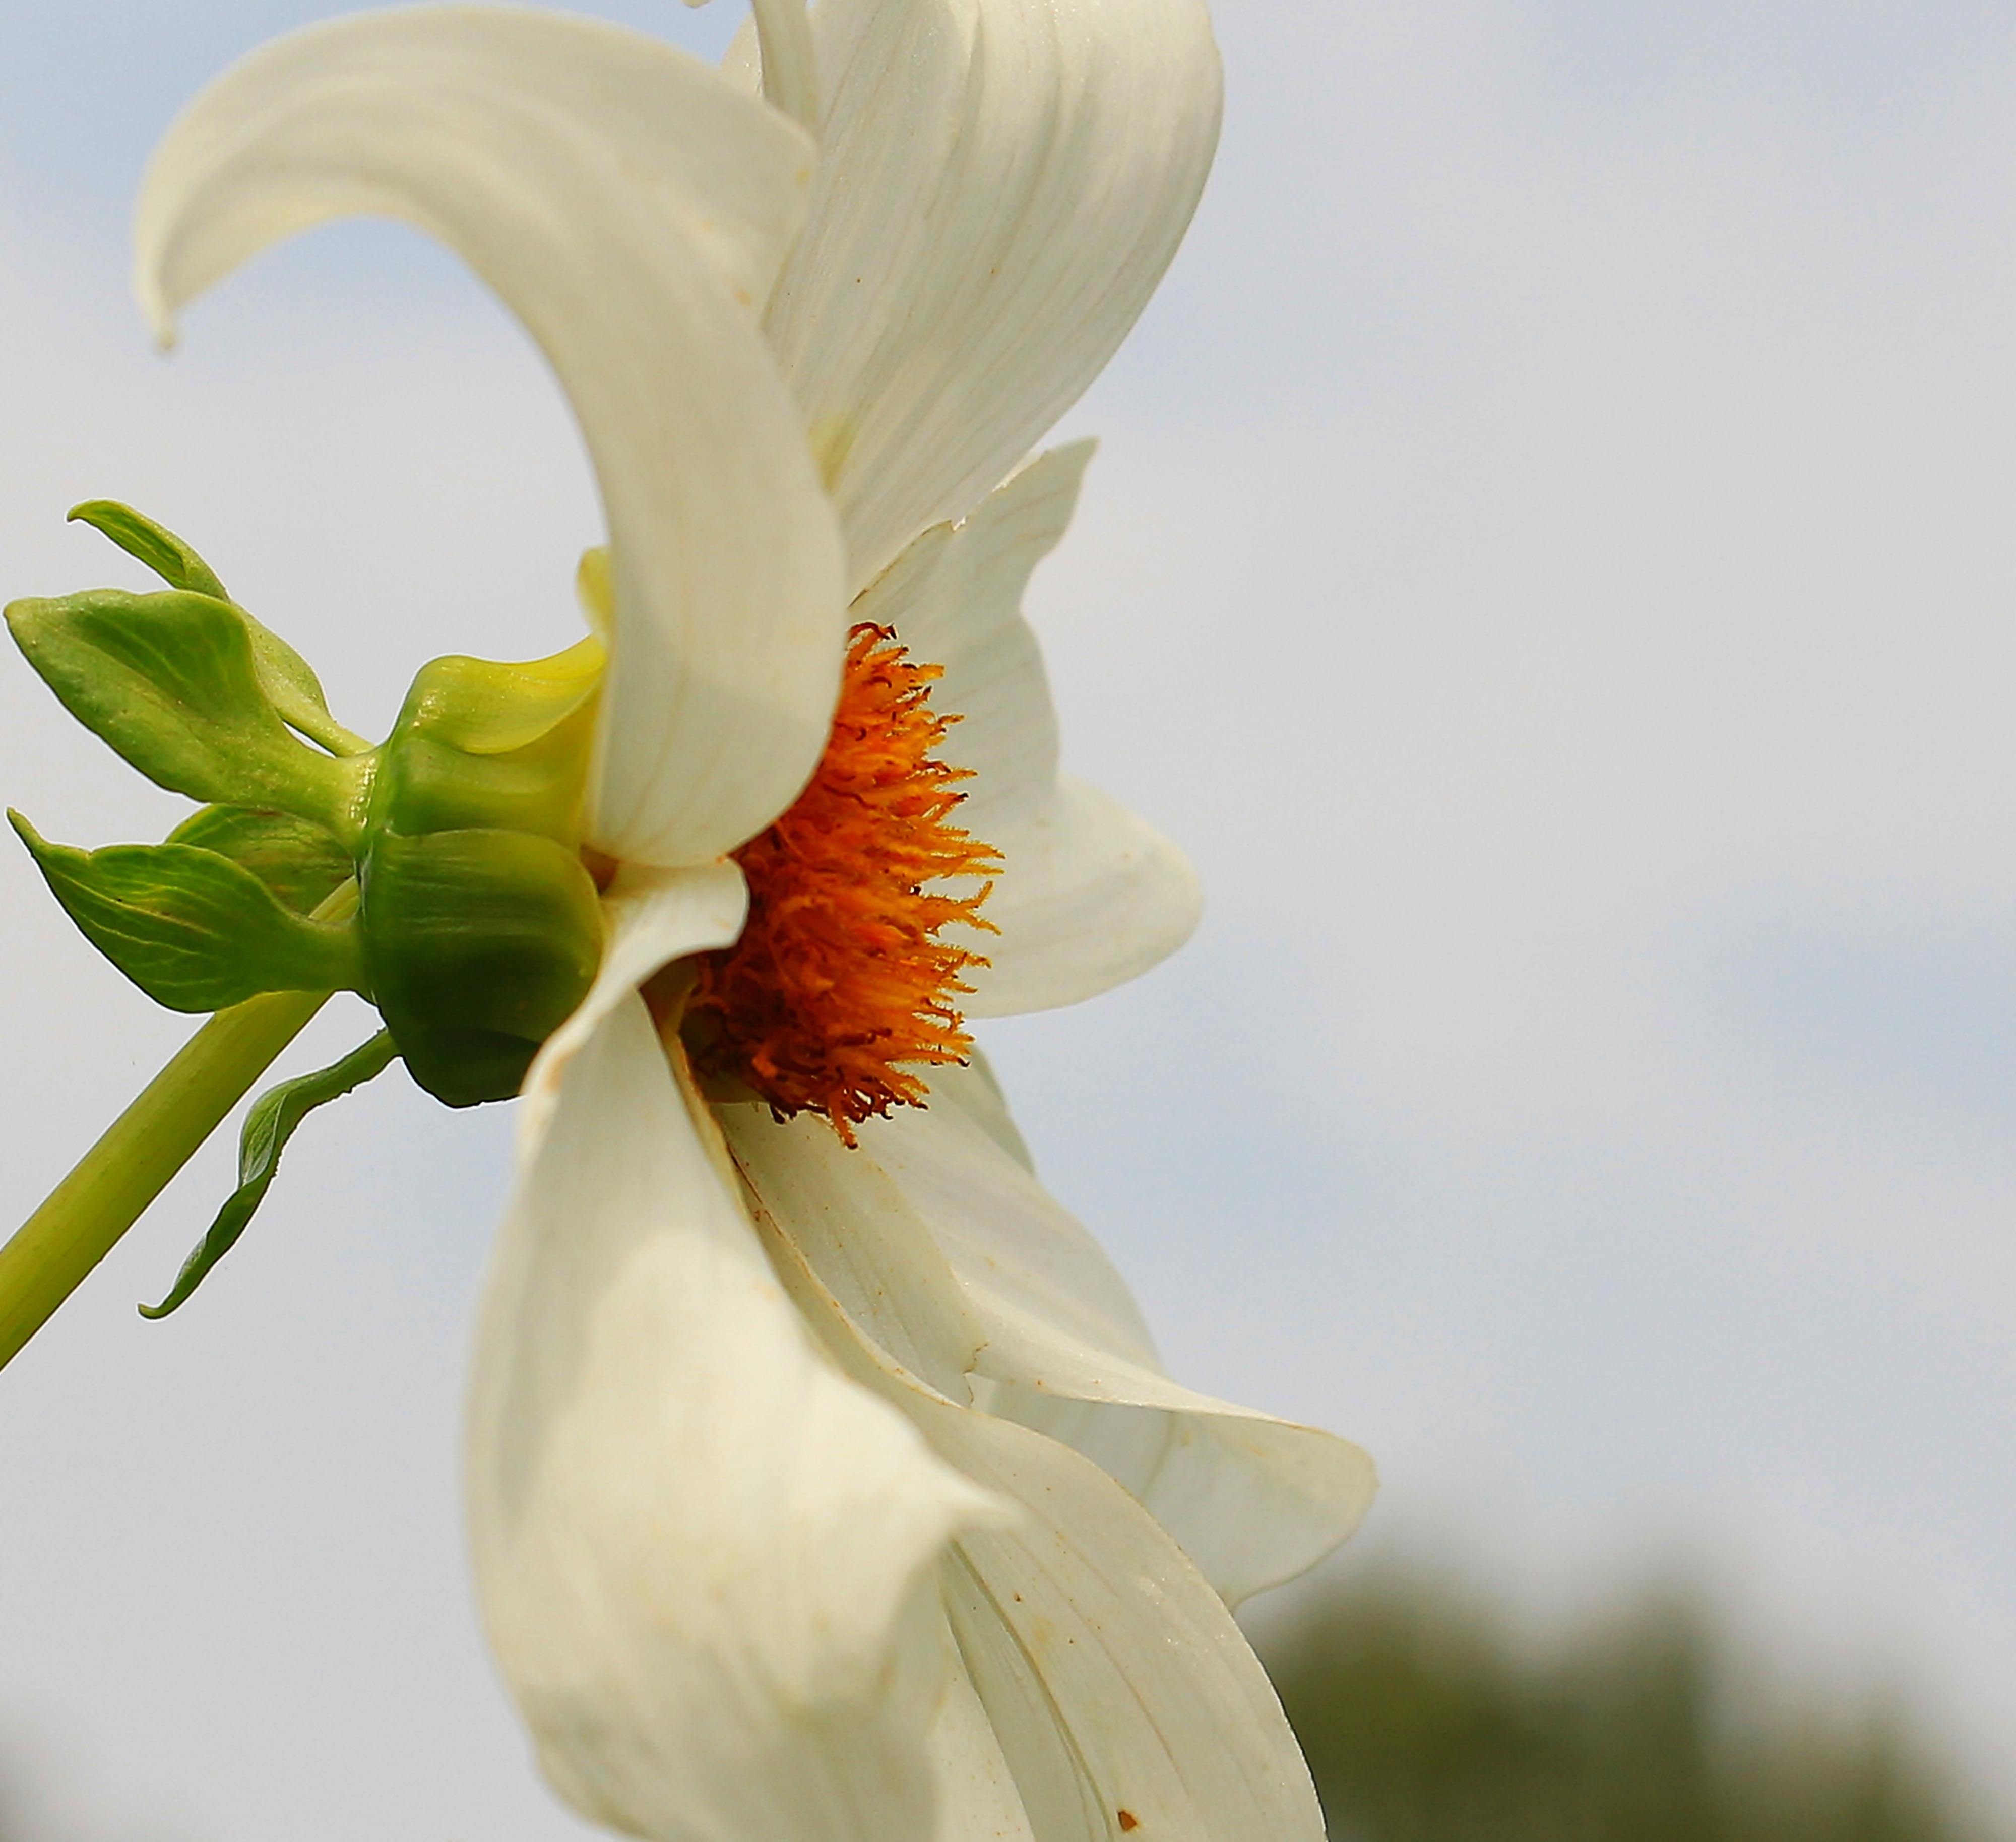
nature, blossom, plant, sky, white, flower, petal, bloom, summer, spring, botany, yellow, garden, flora, side view, white flower, close up, dahlia, beautiful, lily, macro photography, flowering plant, white dahlia, plant stem, land plant